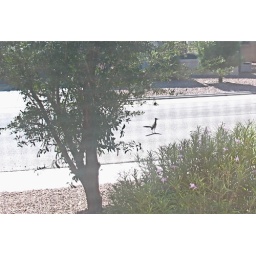
roadrunner in front of our house (in the road of course, meep! meep!)